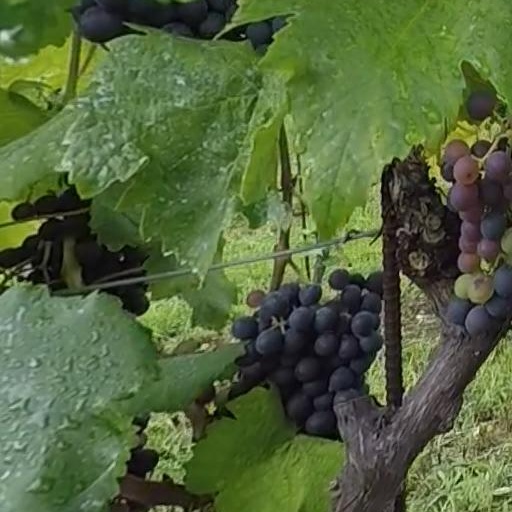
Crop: grape